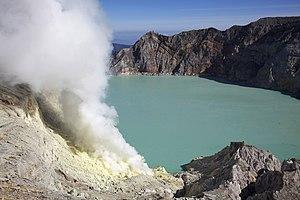
Un lac acide est un lac, généralement d'origine volcanique tel un lac de cratère ou un maar, dont les eaux se sont acidifiées par dissolution de gaz volcaniques.